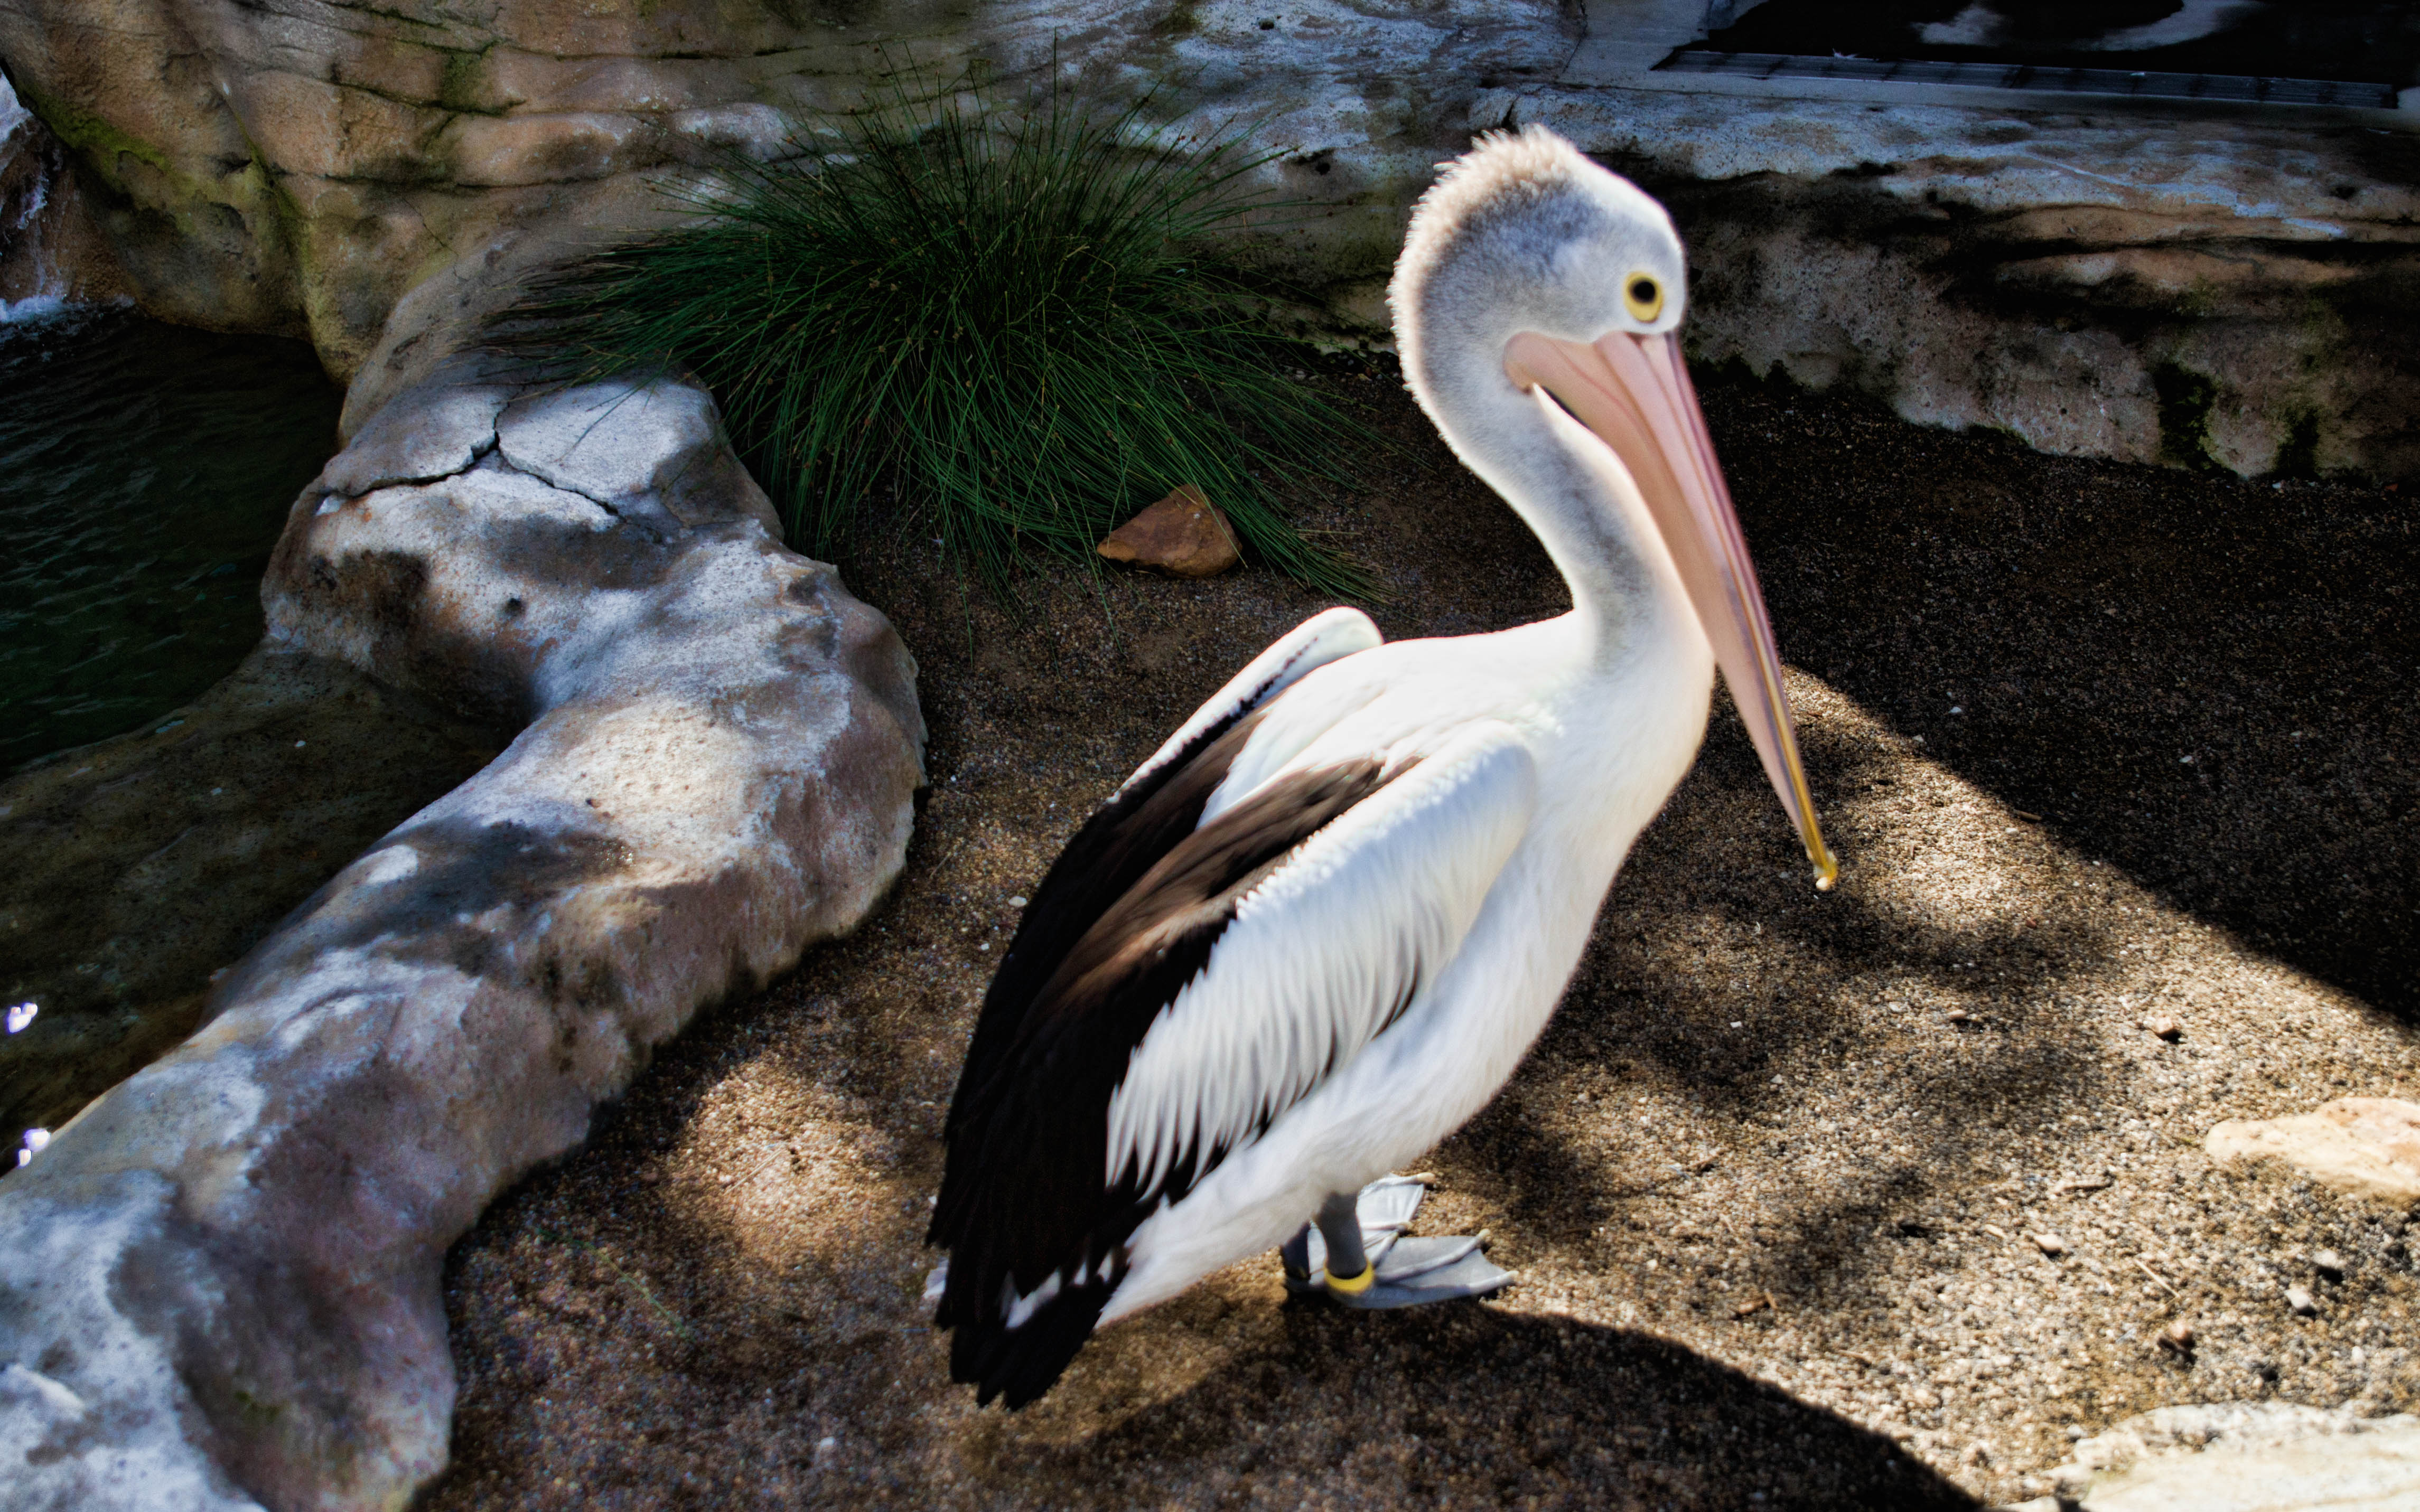
bird, wing, pelican, seabird, wildlife, zoo, beak, fauna, vertebrate, tarongazoo, suliformes